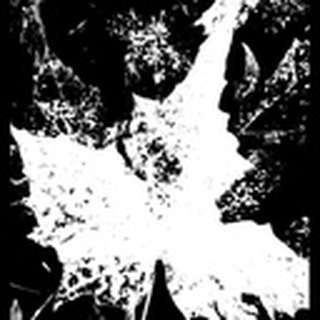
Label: cotton_powdery_mildew